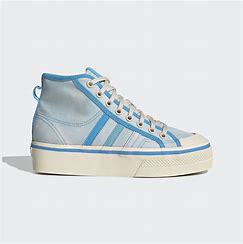
Brand: Adidas
Model: Nizza